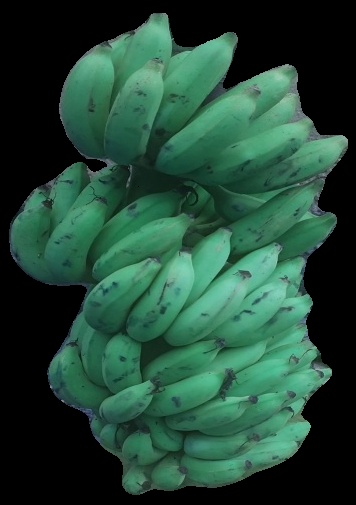
Variety: elakki-bale
Grade: grade2